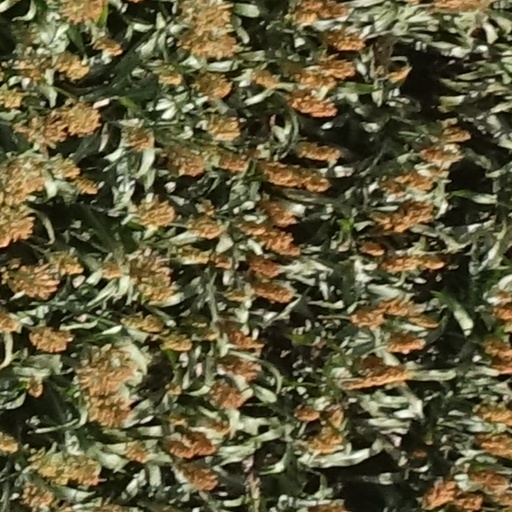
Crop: sorghum